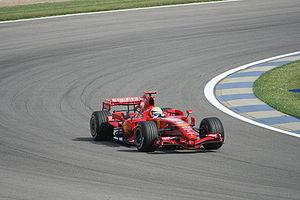
Felipe Massa, né le 25 avril 1981 à São Paulo, est un pilote automobile brésilien. Il dispute 269 Grands Prix de Formule 1 entre 2002 et 2017, et a remporté onze victoires avec un titre de vice-champion en 2008.
Le Grand Prix des États-Unis de Formule 1 2007, disputé le 17 juin sur l'Indianapolis Motor Speedway est la 775ᵉ épreuve de l'histoire du championnat du monde de Formule 1 courue depuis 1950, et la septième épreuve du championnat 2007.